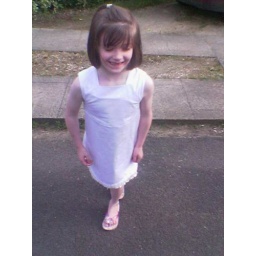
Girl in white dress